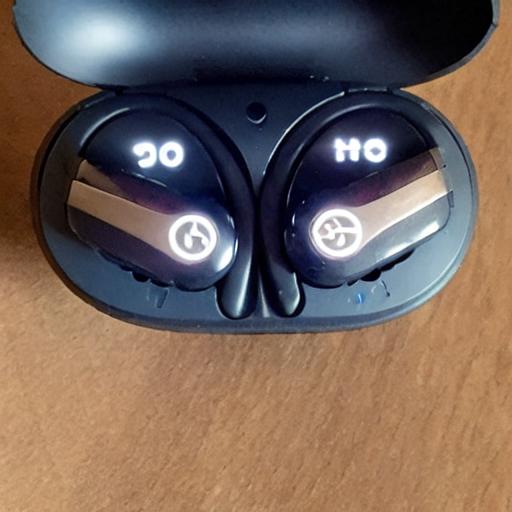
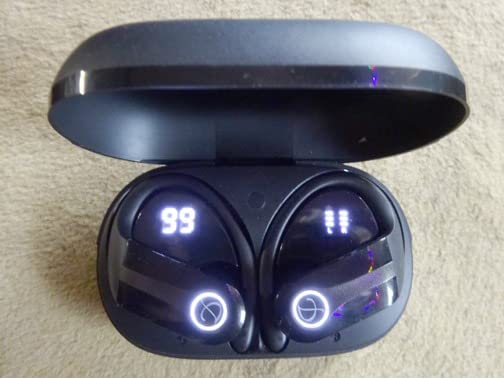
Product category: earbuds
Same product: no